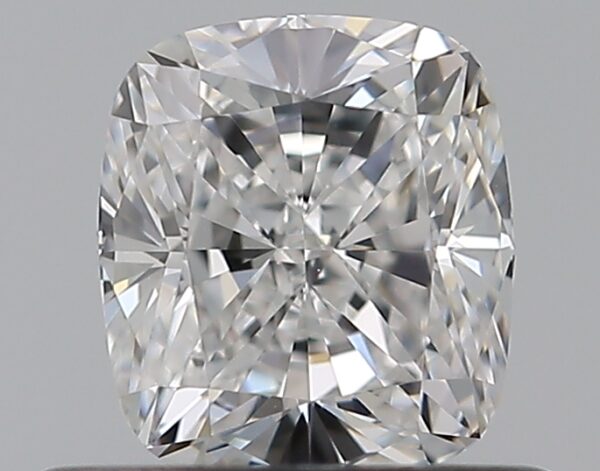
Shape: cushion
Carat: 0.51
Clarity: VS1
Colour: D
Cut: EX
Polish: EX
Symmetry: EX
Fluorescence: M
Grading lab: GIA
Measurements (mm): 4.85 x 4.31 x 2.96